Green Acres

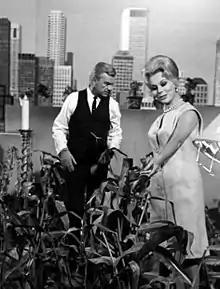
Publicity photo for the premiere of the show

"Green Acres" is about Oliver Wendell Douglas (Eddie Albert), a prominent and wealthy New York City attorney, fulfilling his dream to be a farmer, and Lisa Douglas (Eva Gabor), his glamorous Hungarian wife, uprooted unwillingly from an upscale Manhattan penthouse apartment to a dilapidated farm in Hooterville that Oliver purchases from the ever-hustling Mr. Haney, to the disbelief of the residents.